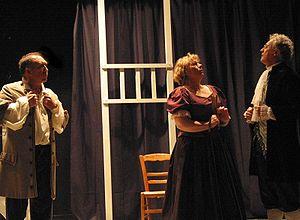
""George Dandin"" de Molière monté par l'association ""Théatrémolo"" de Saint Philbert de Grand Lieu en 2006. Scène issu de l'acte I où Dandin (à gauche) essaye de convaincre ses beaux parents que sa femme le déshonore. Photo prise et difusée par un menbre de l'association avec le consentement de cette dernière."
George Dandin ou le Mari confondu est une comédie-ballet en trois actes de Molière, avec musique de Jean-Baptiste Lully. Elle fut créée à Versailles le 18 juillet 1668 lors du « Grand Divertissement royal » célébrant le Traité d'Aix-la-Chapelle, puis donnée au public sur le Théâtre du Palais-Royal le 9 novembre de la même année. Elle fut vue pour la première fois par le roi à Versailles.